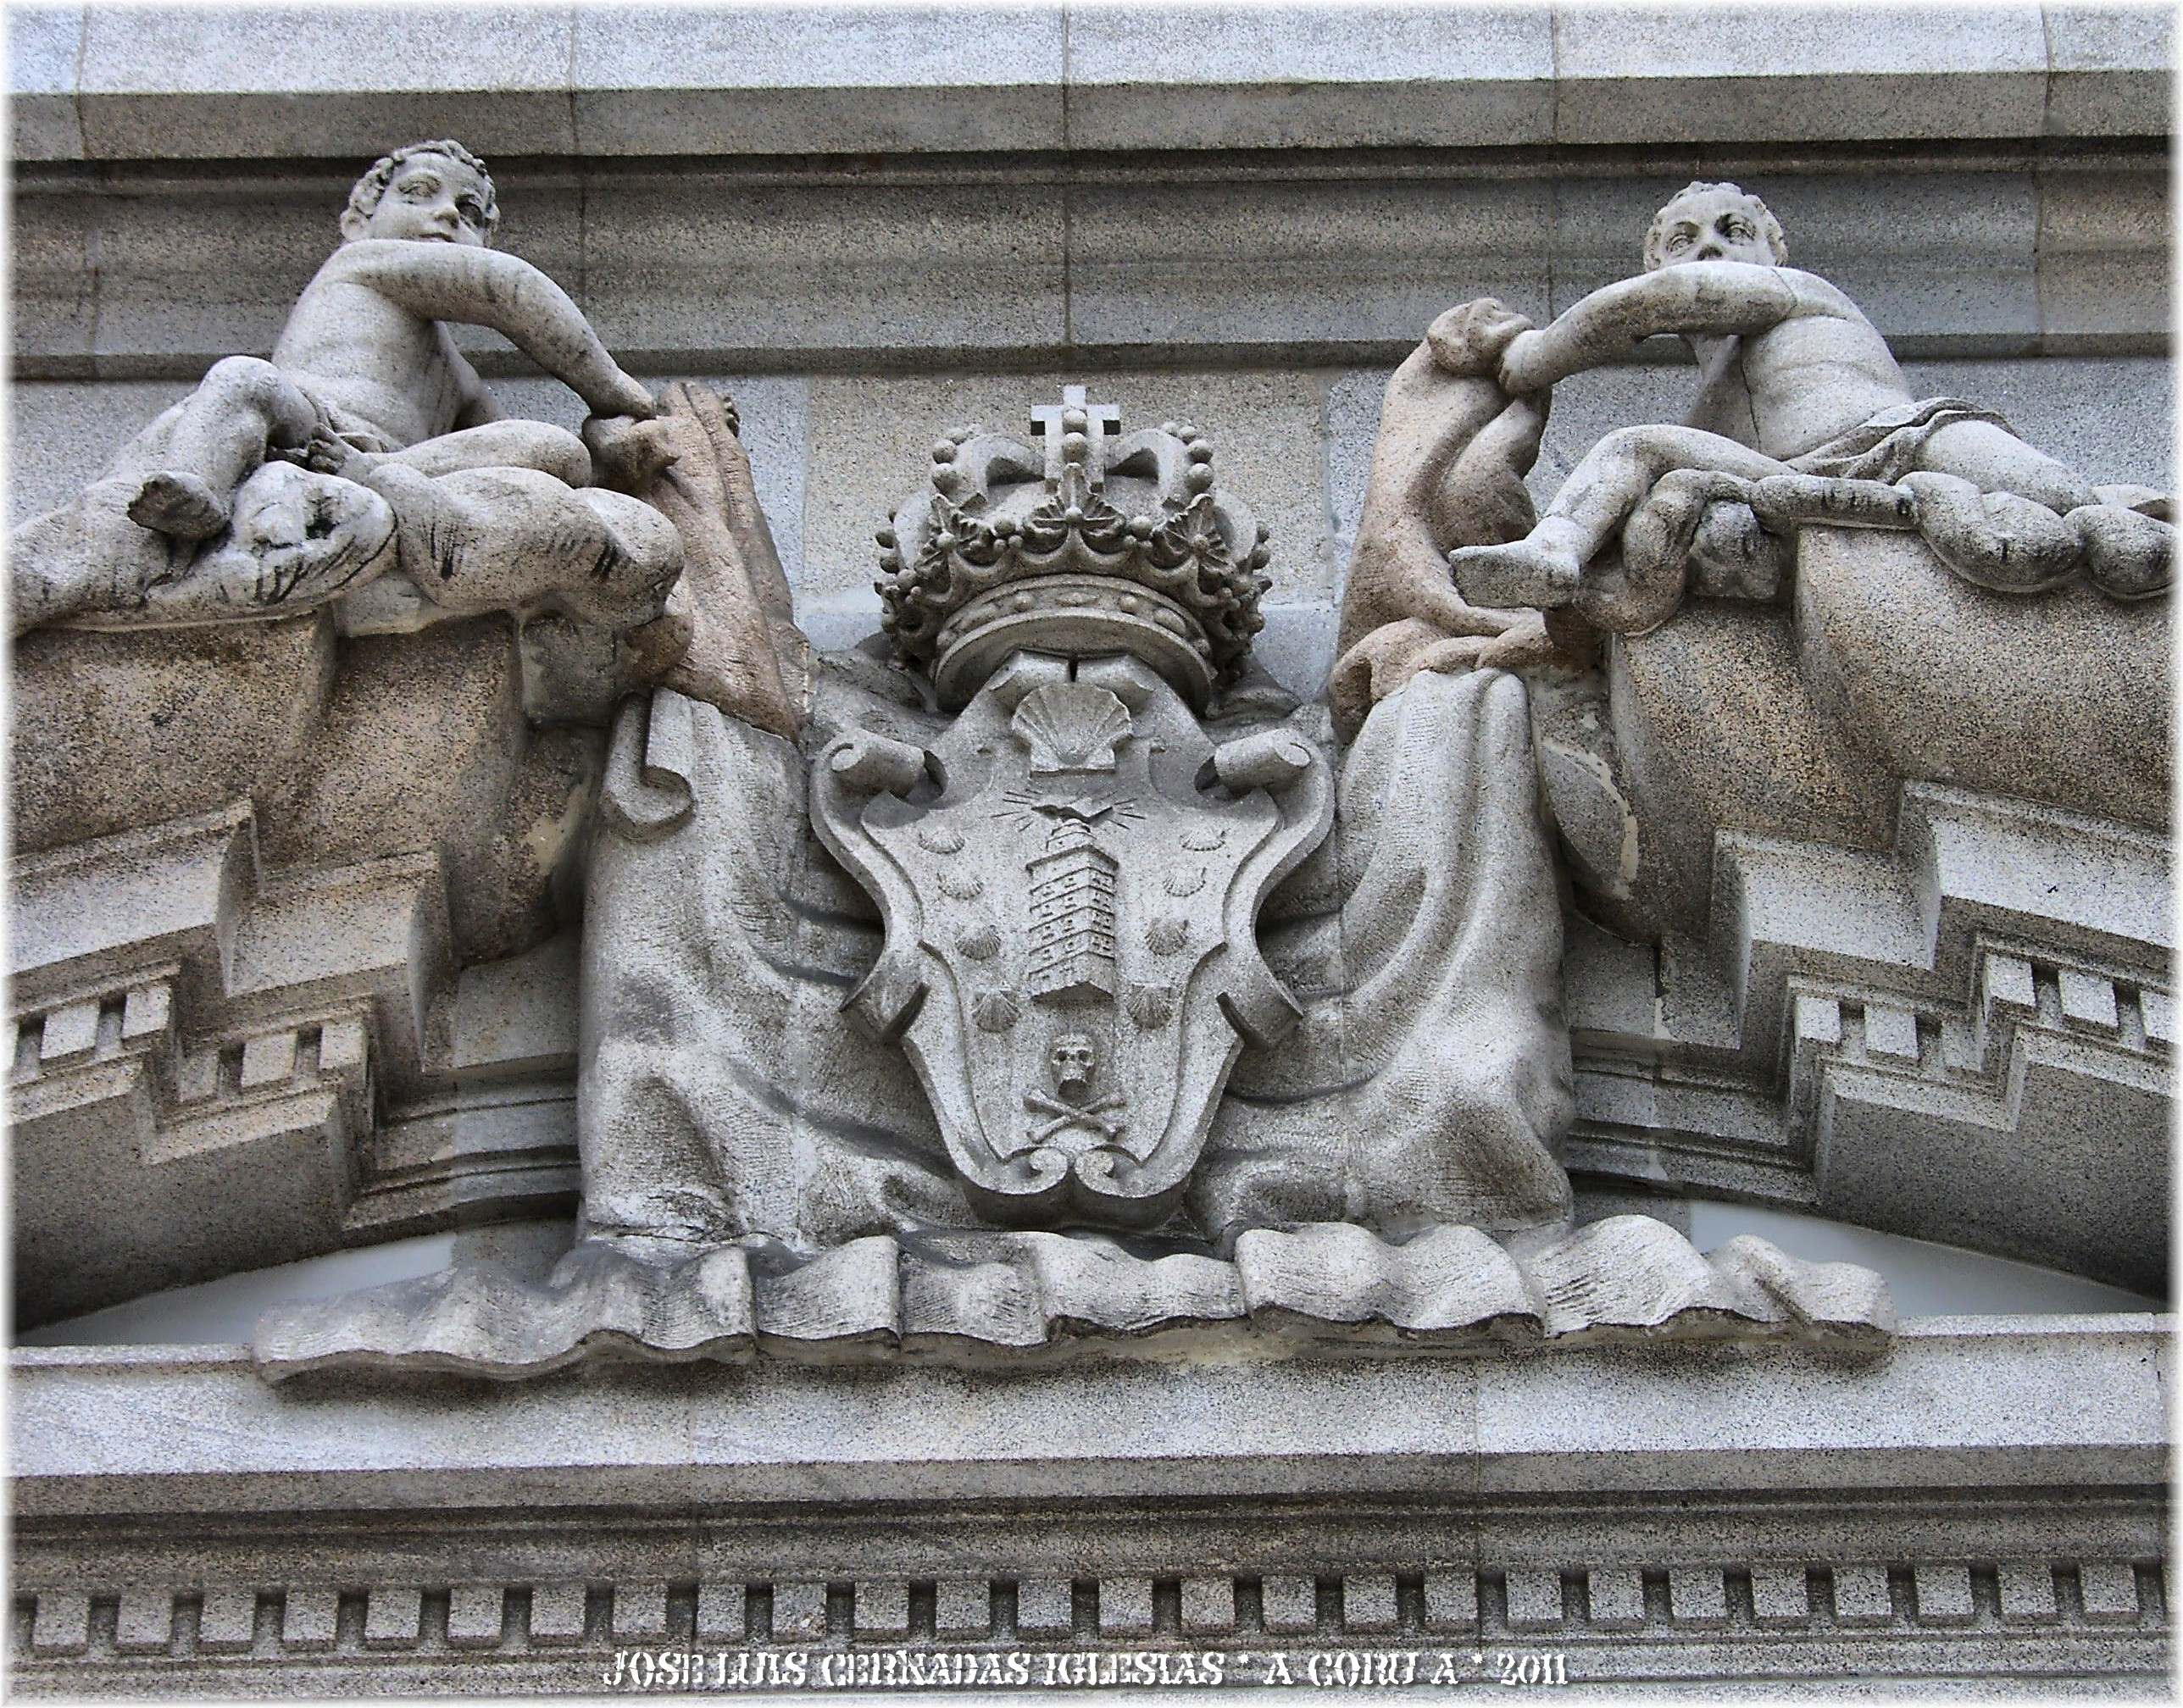
stone, monument, statue, gargoyle, sculpture, memorial, art, escultura, fountain, piedra, heraldica, carving, pedra, relief, water feature, blason, escudos, stone carving, ancient history